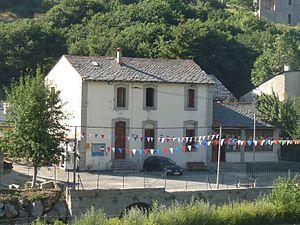
Ancienne école de Caudiès-de-Conflent, Pyrénées-Orientales, France
Caudiès-de-Conflent est une commune française située dans le département des Pyrénées-Orientales, en région Occitanie.